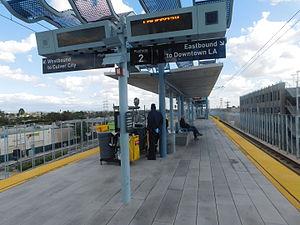
La Cienega/Jefferson, anciennement Sentous, est une station du métro de Los Angeles située entre La Cienega Boulevard et Jefferson Boulevard, à Los Angeles, et desservie par les rames de la ligne Expo.